Belek

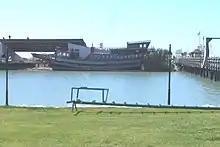
Replica of a ship at the beach of Belek

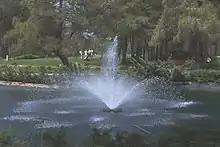
Golf course "Gloria" in Belek

Belek is a neighbourhood in the Serik district in Turkey's Antalya Province. As of 2022, it had a population of 9,102. Before the 2013 Turkish local government reorganization, it was a town ("Belde").